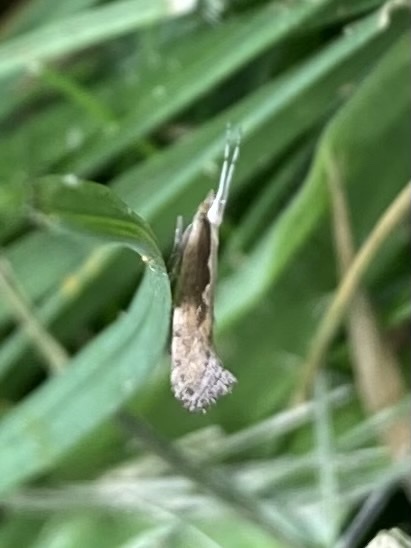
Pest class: diamondback_moth